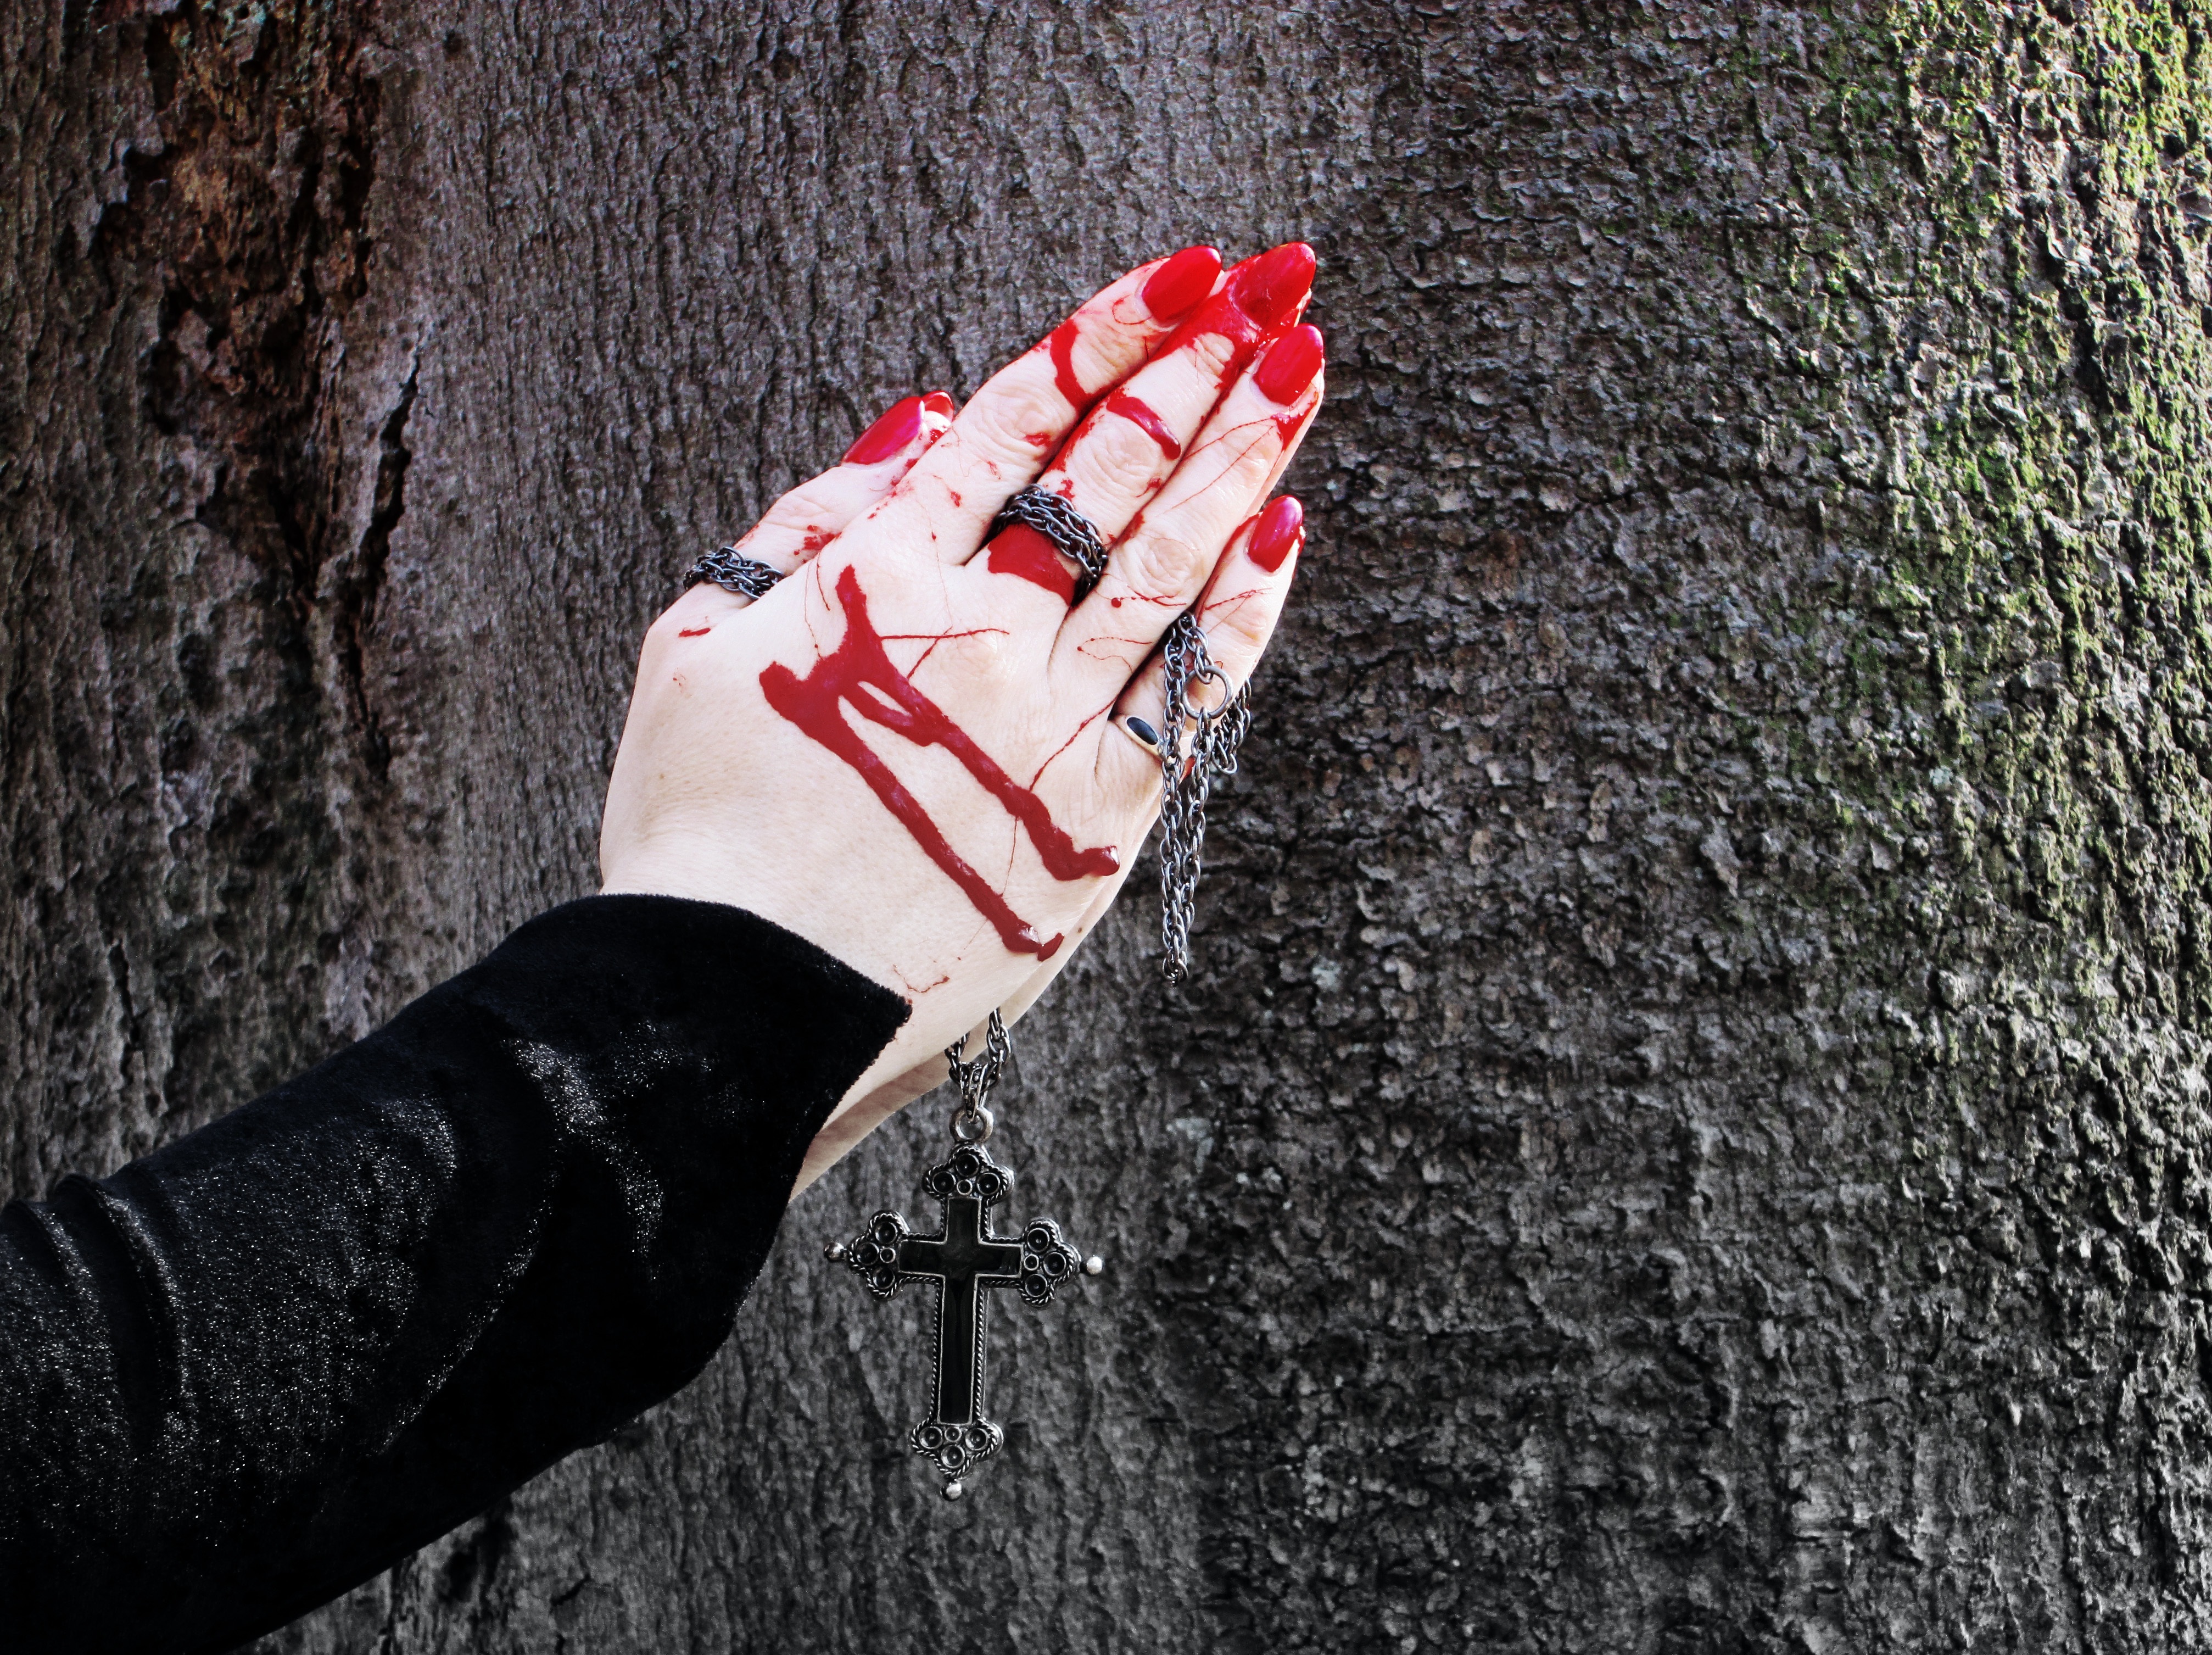
hand, shoe, white, leg, spring, red, color, fashion, cross, black, gothic, pray, blood, hands, footwear, prayer, folded, god, crucifix, female hands